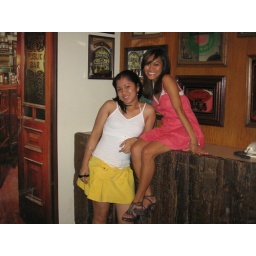
california girl in pink, and pilipina girl in yellow skirt